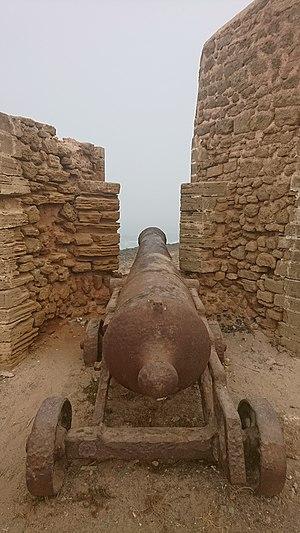
La république du Bouregreg ou république de Salé fut une république maritime, qui a existé à l'embouchure du fleuve Bouregreg durant la période allant de 1627 à 1668. Elle était formée des trois cités : Salé, Rabat et la Kasbah, où siégeait le diwan. Le développement de ces deux dernières cités, situées sur la rive gauche de l'embouchure du Bouregreg, est à l'origine de l'actuelle ville de Rabat, appelée alors « Salé-le-Neuf ».